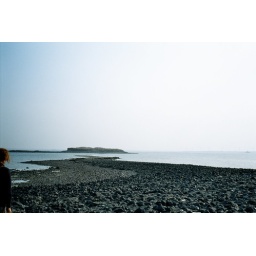
The ocean road in Ponghu